Jacob van Ruisdael

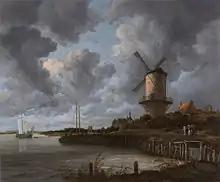
"Windmill at Wijk bij Duurstede" ( 1670)

Jacob Isaackszoon van Ruisdael (1629 – 10 March 1682) was a Dutch painter, draughtsman, and etcher. He is generally considered the pre-eminent landscape painter of the Dutch Golden Age, a period of great wealth and cultural achievement when Dutch painting became highly popular.